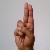
The image shows a hand gesture representing the letter 'U' in Indian Sign Language.